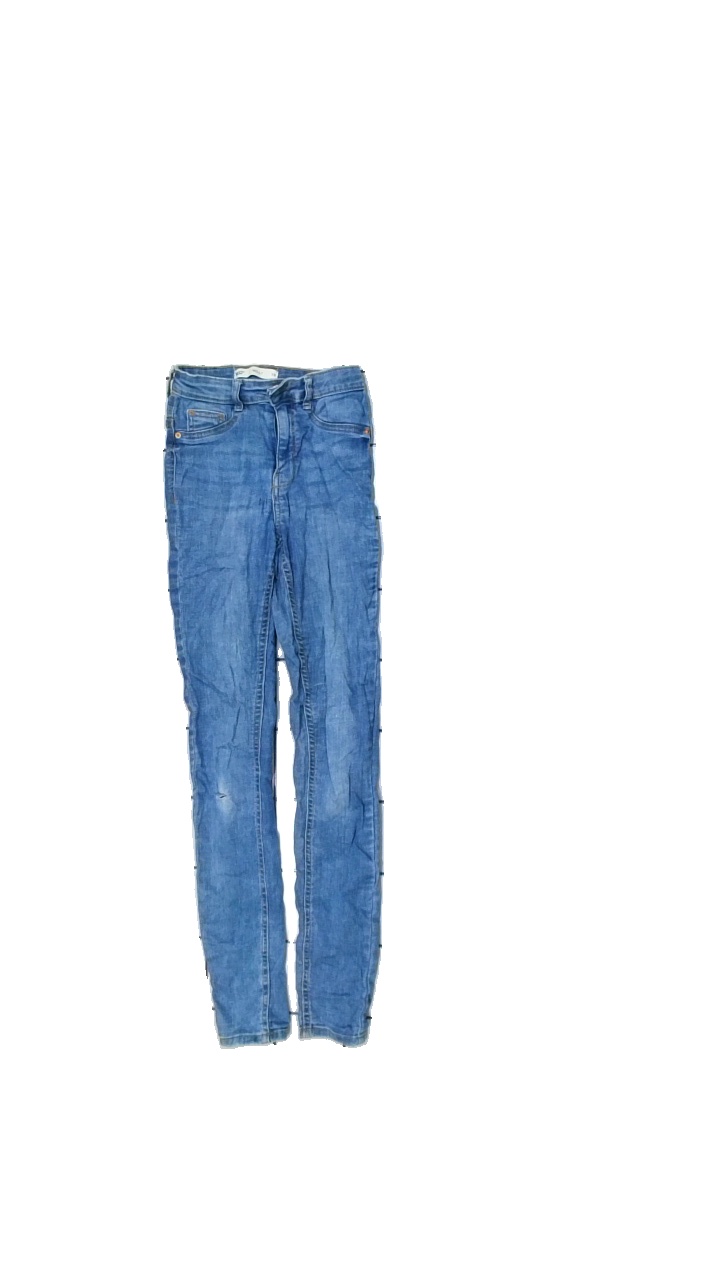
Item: Jeans (Ladies)
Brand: Gina Tricot
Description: jeans
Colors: Blue
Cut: Long
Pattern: Logo print
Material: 100% bomull
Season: All
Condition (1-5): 2
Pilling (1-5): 4
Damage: smuts fläck
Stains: Minor
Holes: Minor
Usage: Export
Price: <50